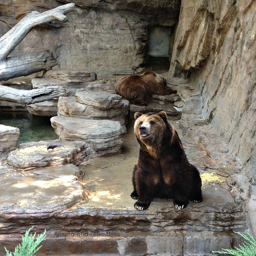
One bear observes visitors at the zoo, while another bear sleeps.
Bear in enclosure looking at tourists at viewing area.
A bear is sitting and the other one is sleeping.
A large brown bear sitting on top of a stone wall.
A brown bear sitting by a water feature in a zoo enclosure